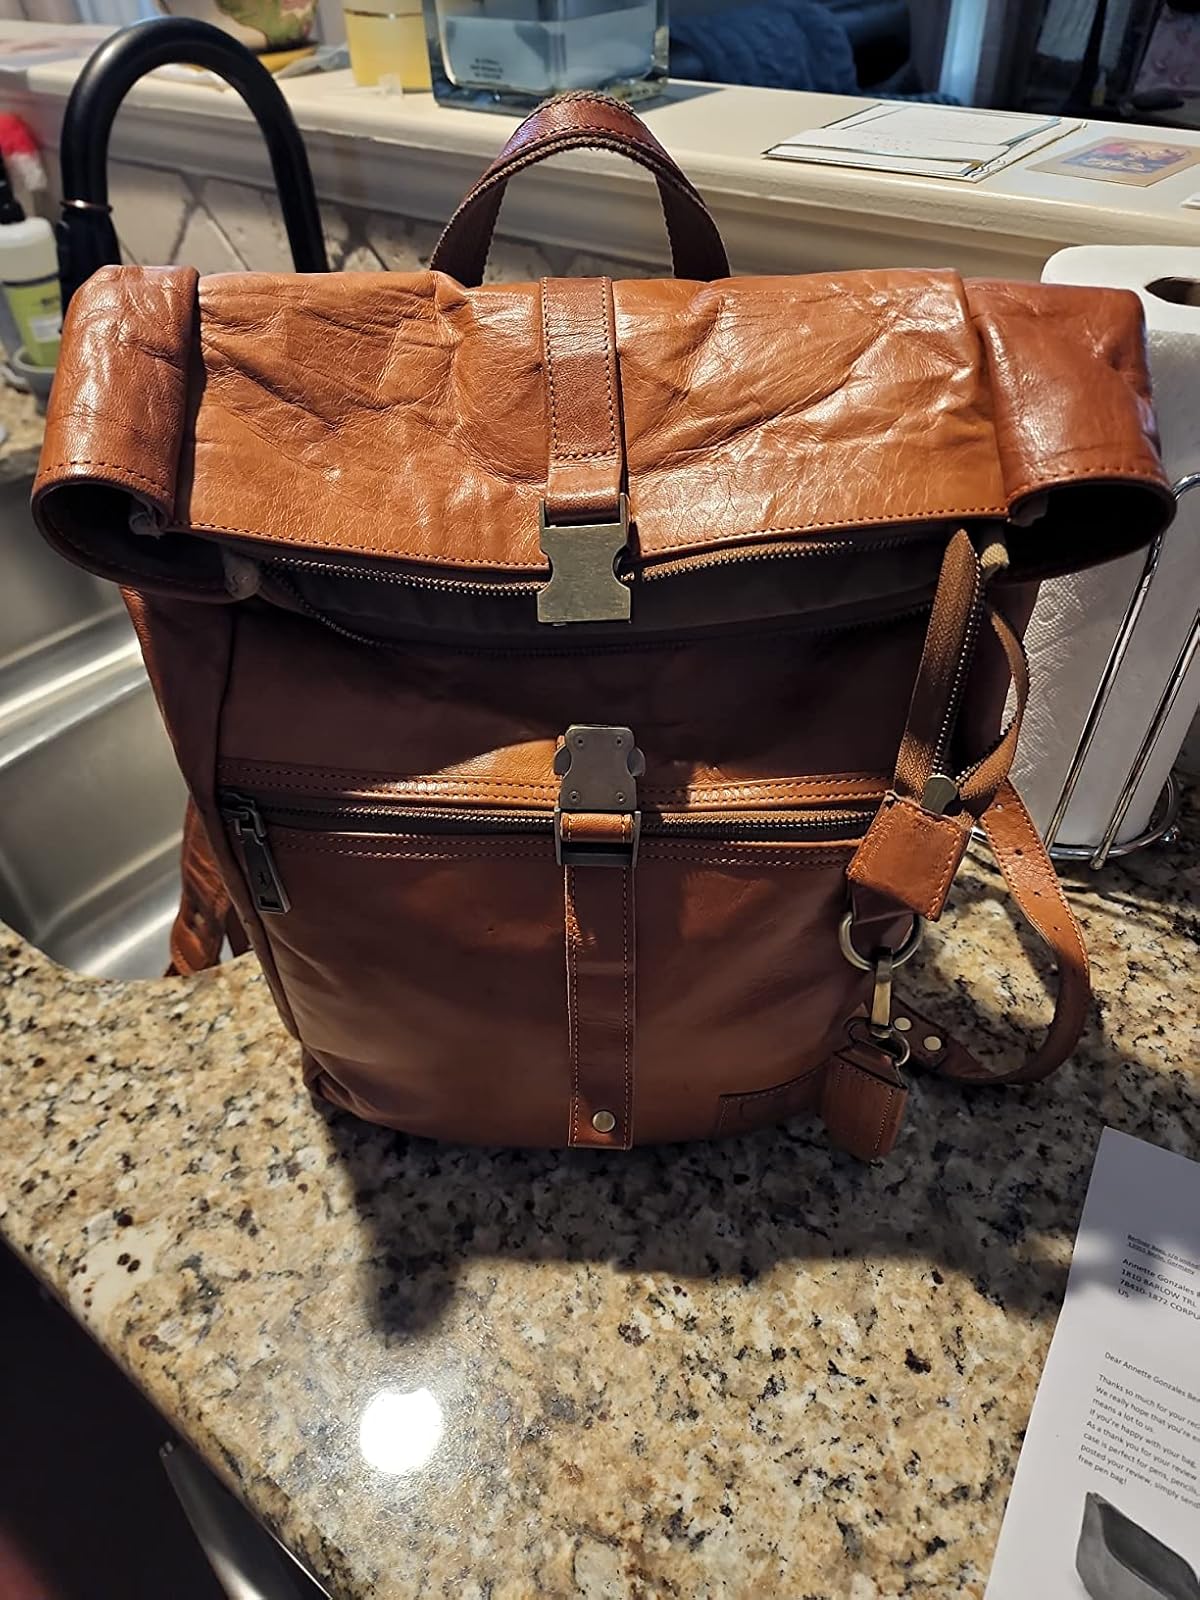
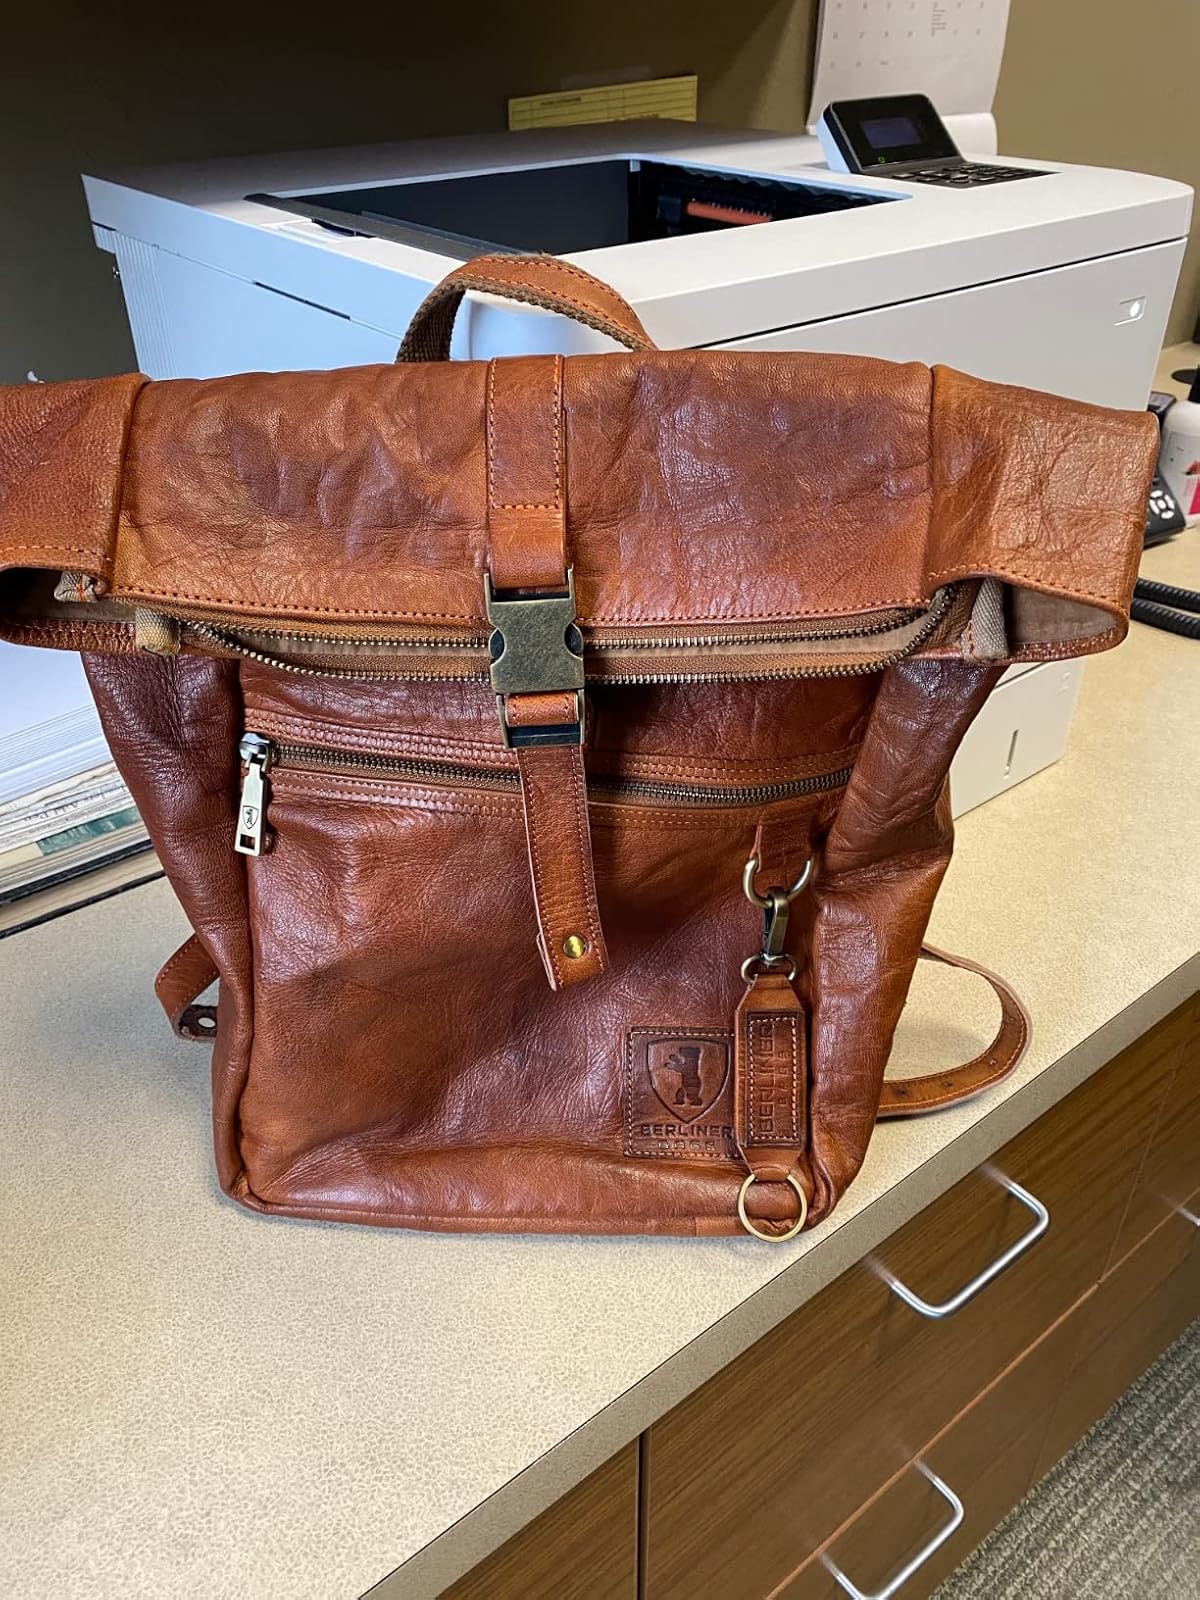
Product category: bag
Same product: yes